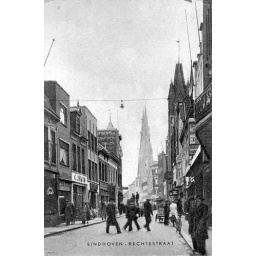
Rechtestraat te Eindhoven, jaartal onbekend, geretoucheerde vage prentbriefkaart uitgegeven door van der Horst in Den Haag